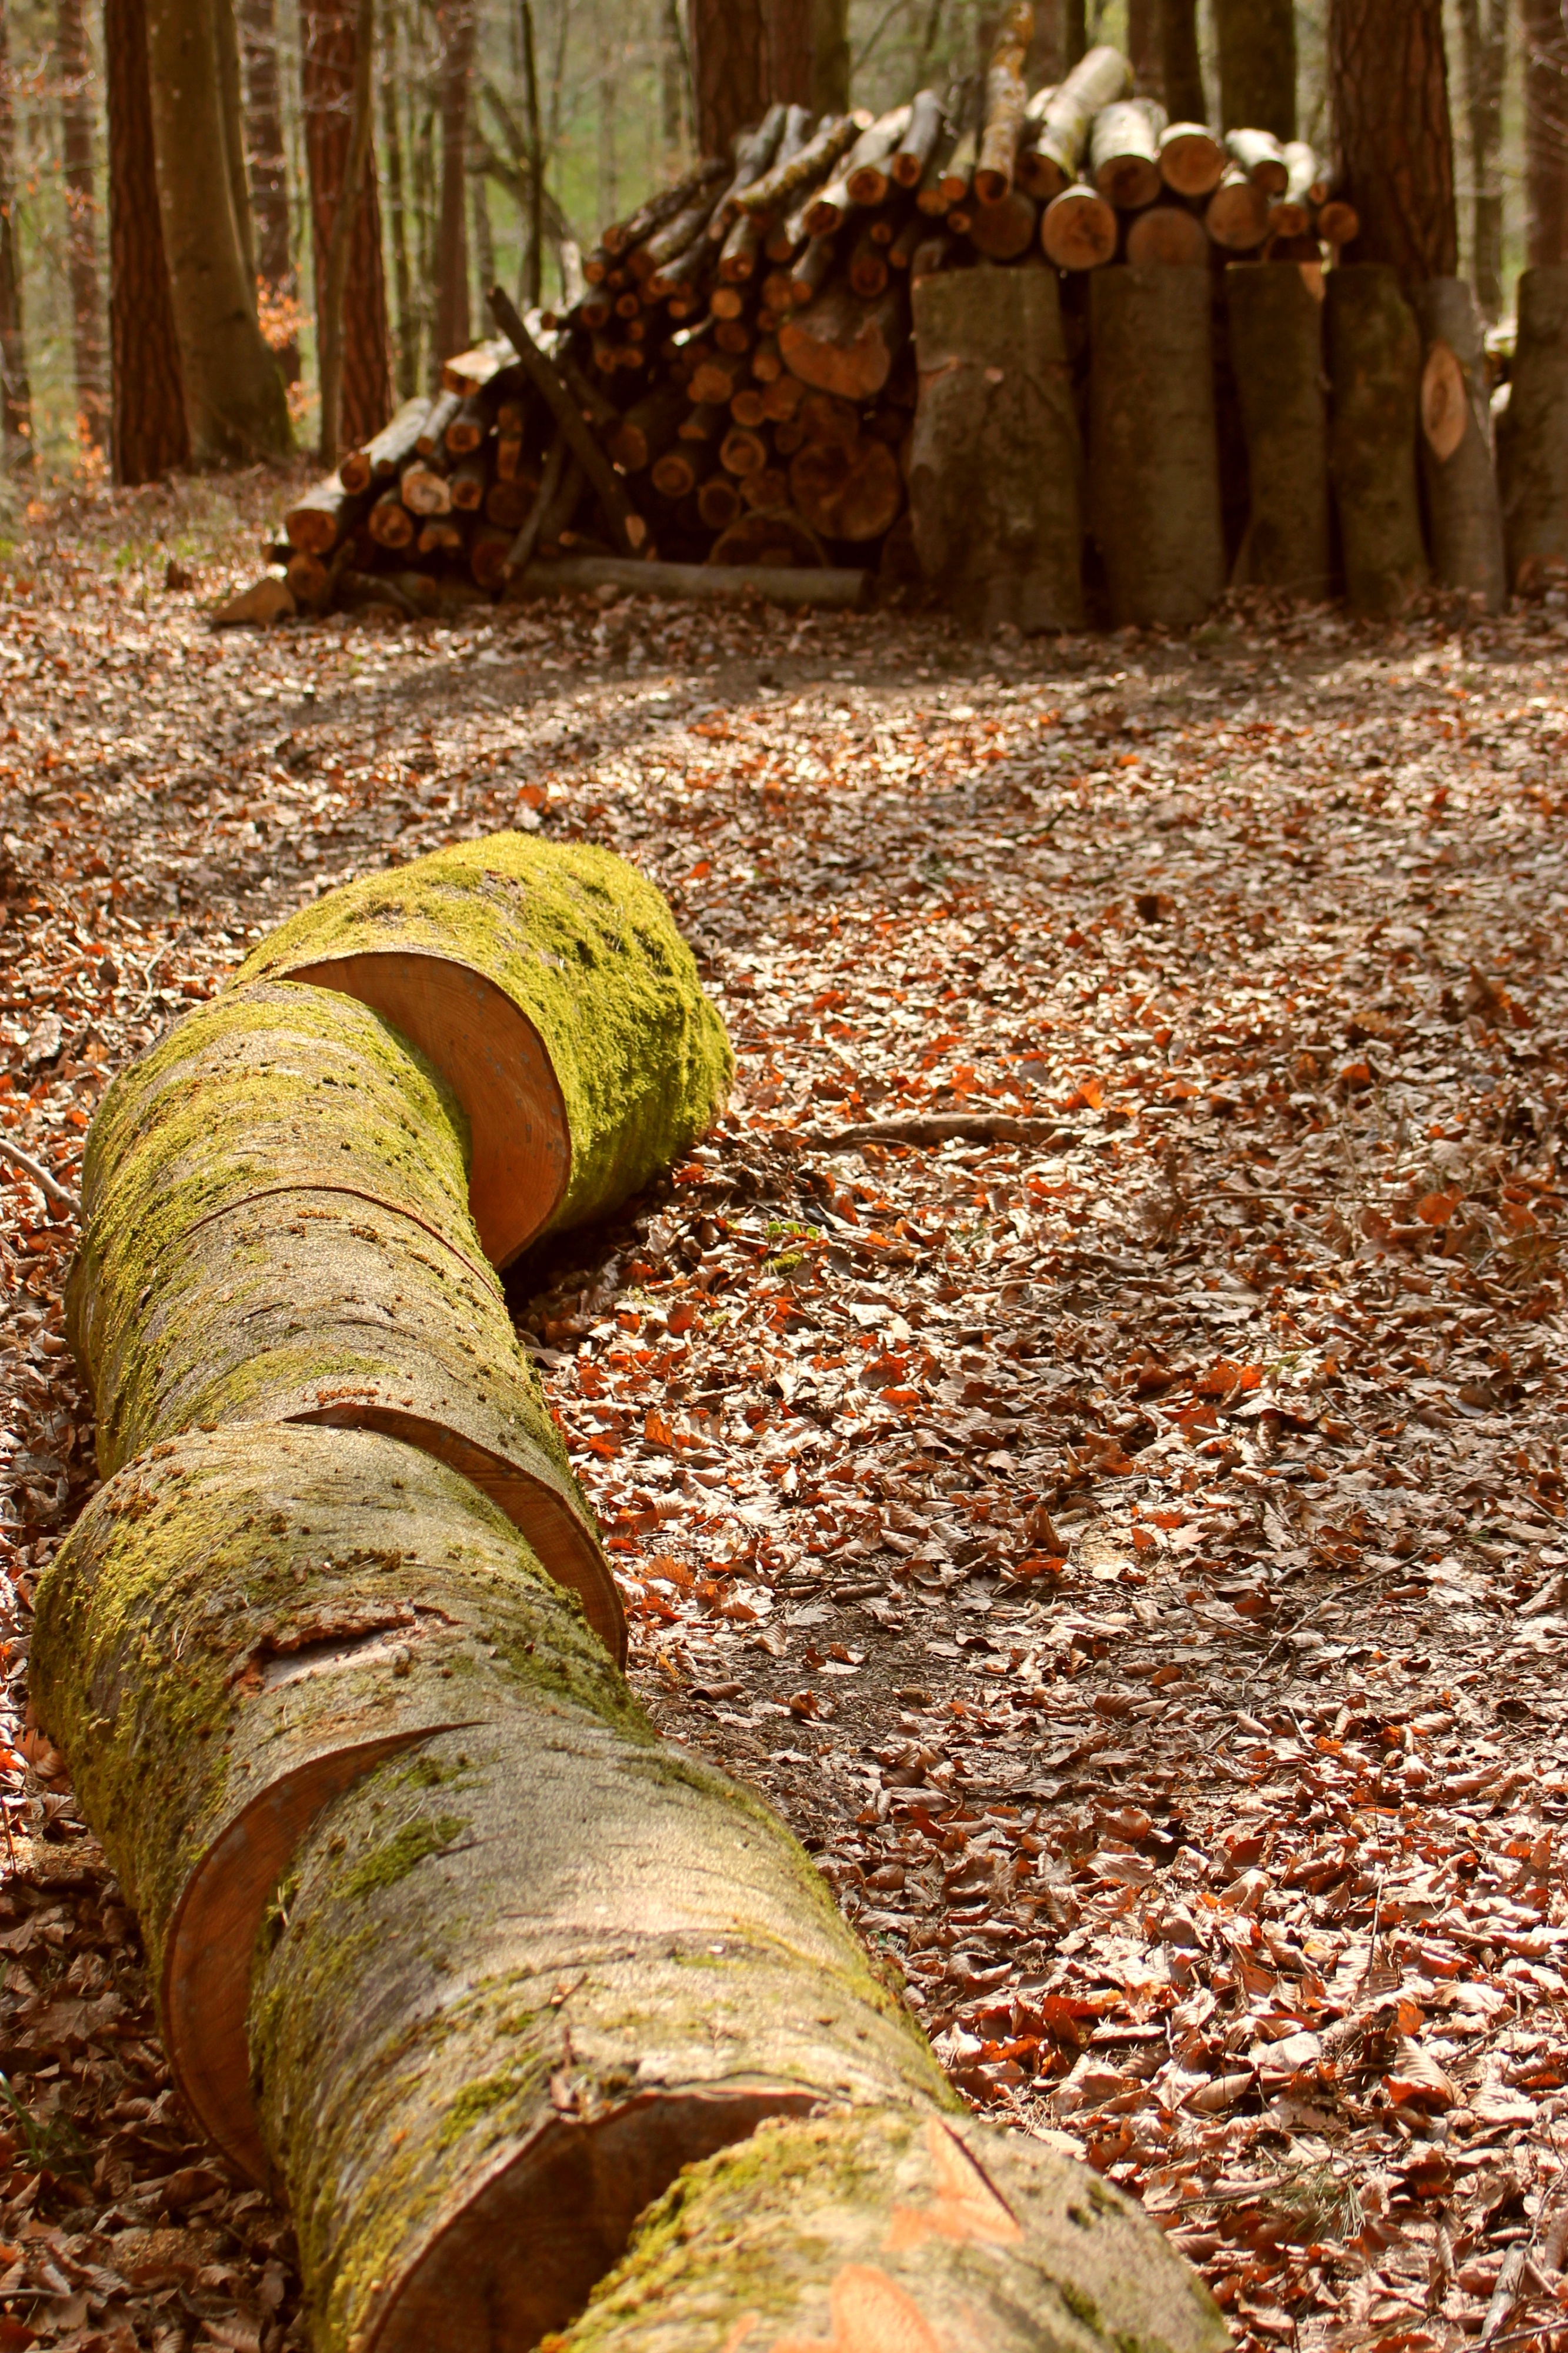
tree, nature, forest, grass, mountain, plant, wood, leaf, trunk, moss, log, jungle, autumn, soil, season, tribe, logging, timber, carving, woodland, habitat, management, woodpile, wood cutting, extermination, natural environment, woody plant